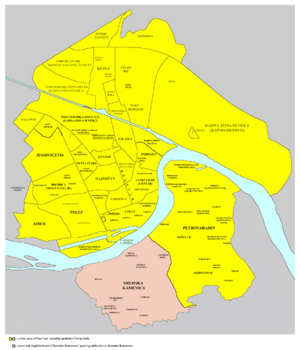
Sremska Kamenica est une ville de Serbie située dans la province autonome de Voïvodine. Elle fait partie de la municipalité urbaine de Petrovaradin, sur le territoire de la Ville de Novi Sad et dans le district de Bačka méridionale. Au recensement de 2011, elle comptait 12 273 habitants.